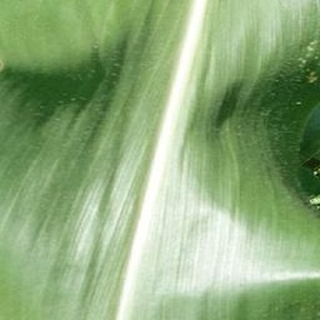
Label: healthy_corn